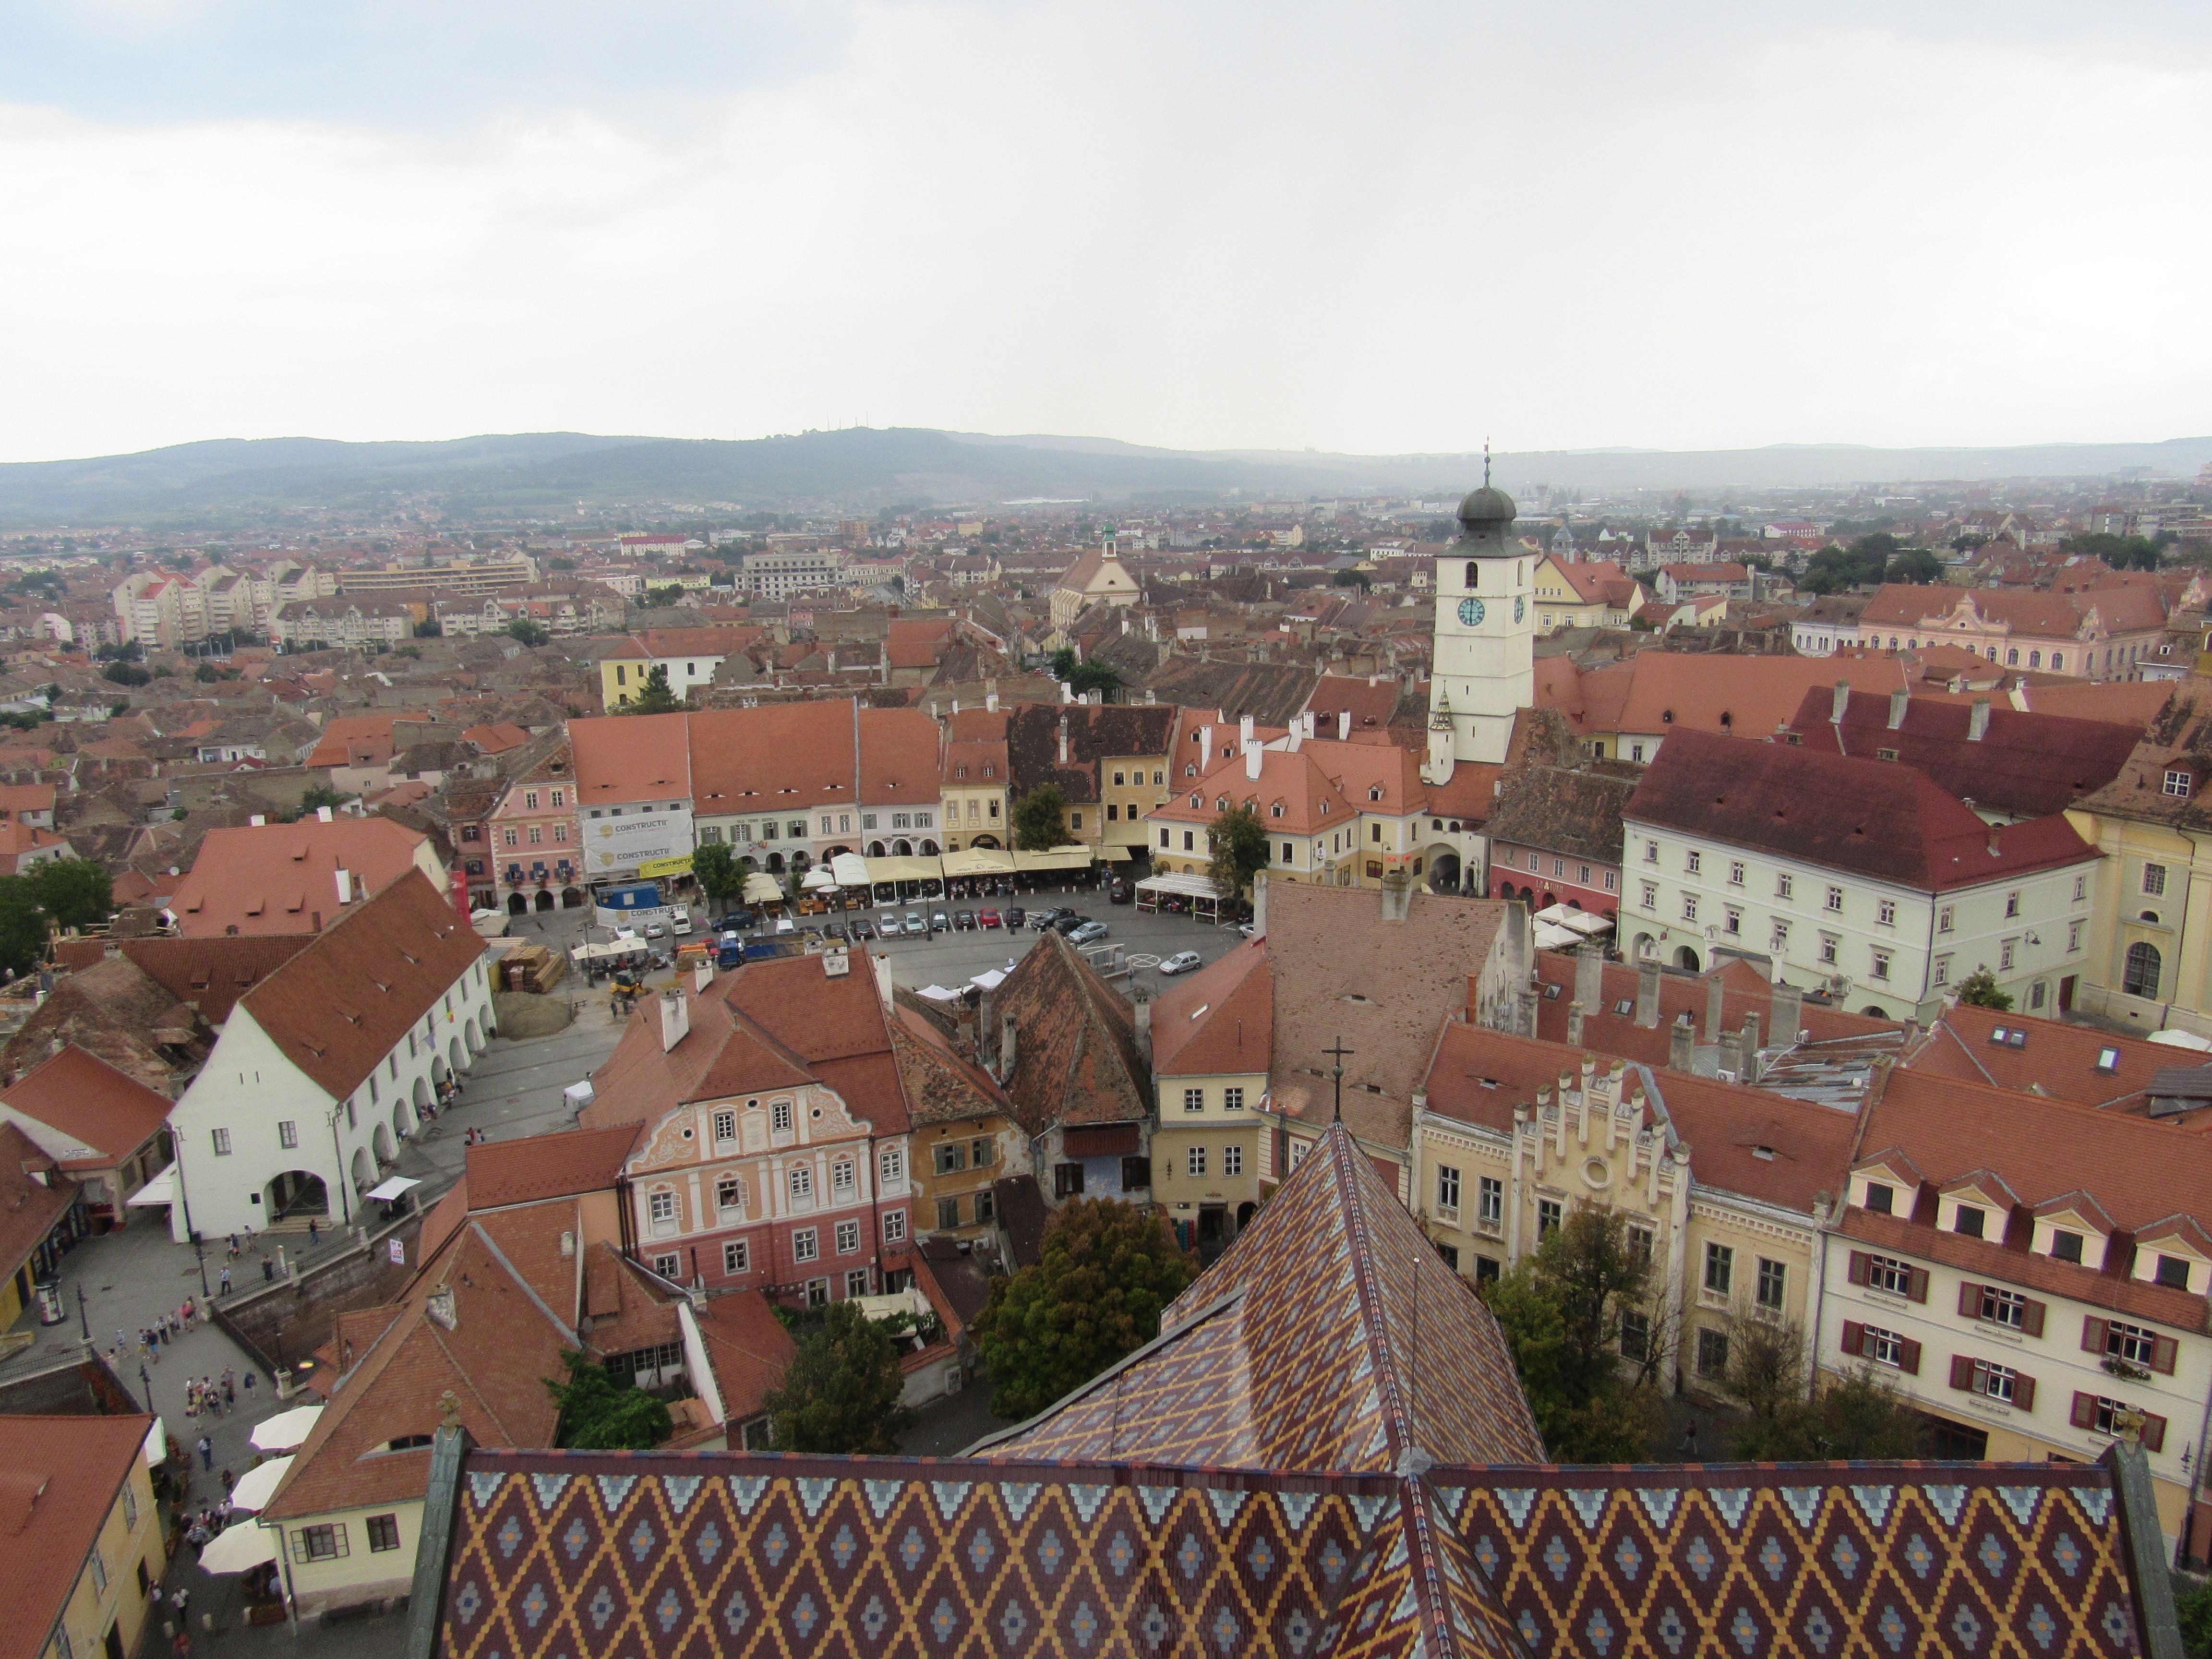
skyline, photography, town, city, cityscape, panorama, downtown, tower, clear sky, buildings, center, roofs, romania, transylvania, neighbourhood, aerial photography, sibiu, small market, historic site, residential area, human settlement